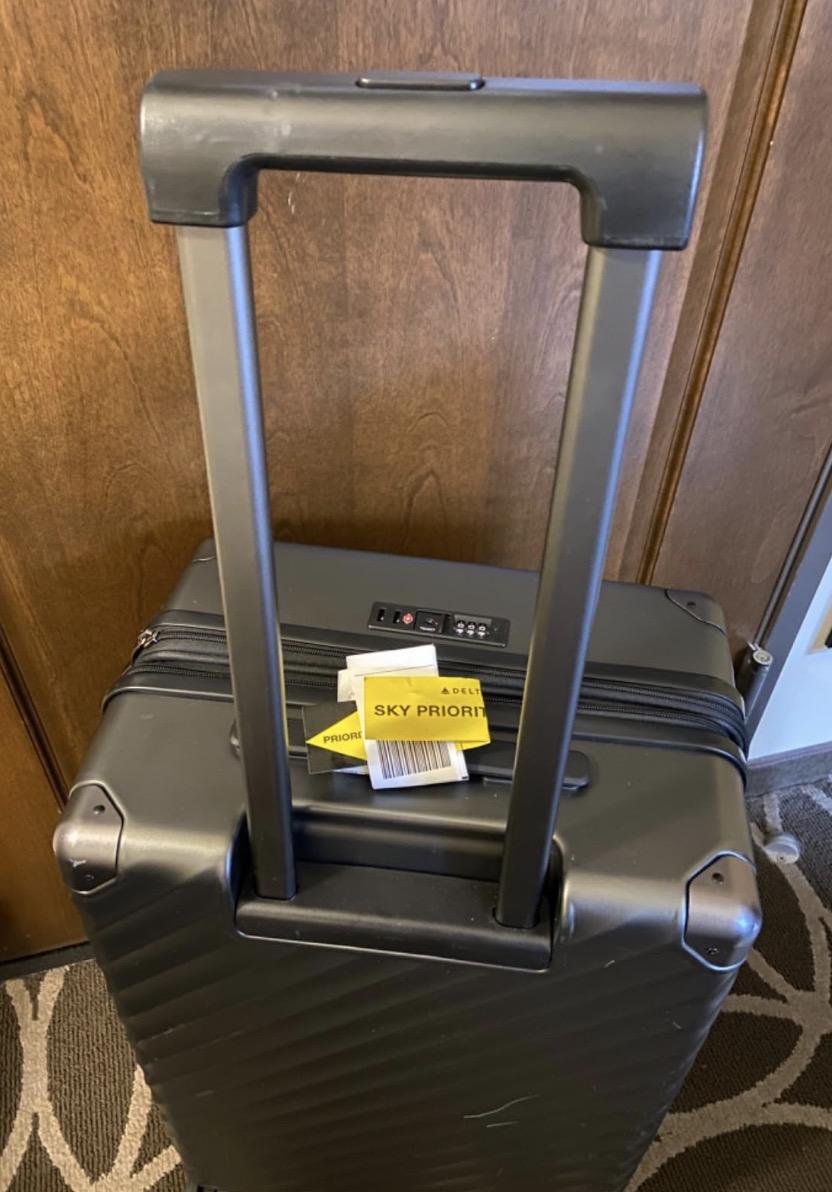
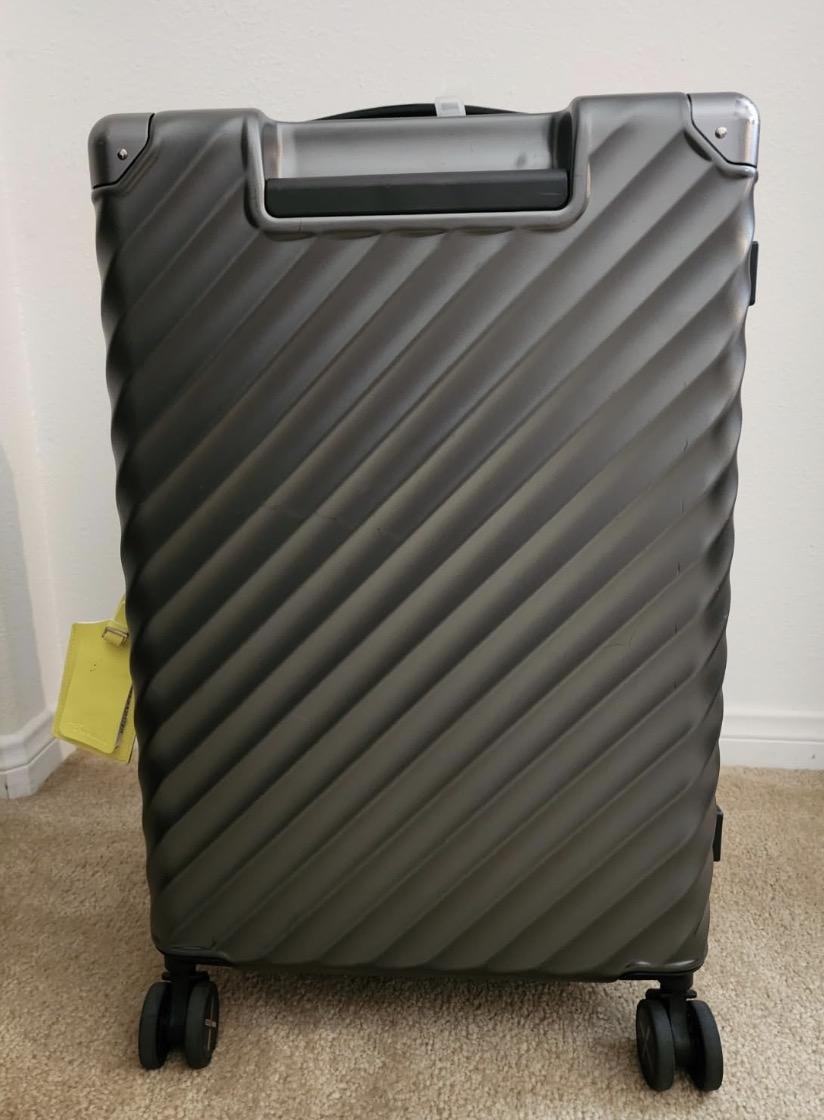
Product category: misc
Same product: yes